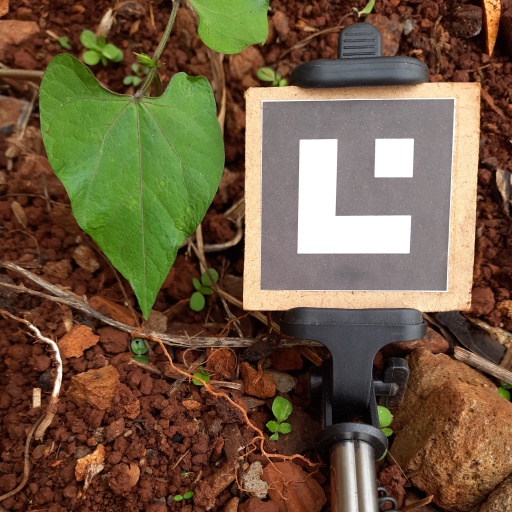
Observations: wavy surface, no eating holes, under cloudy sky